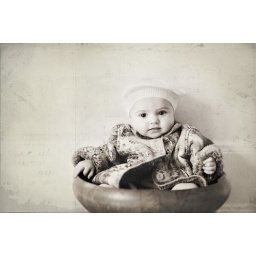
Texture by Les Brumes... oversized wooden bowl by Dansk. :)